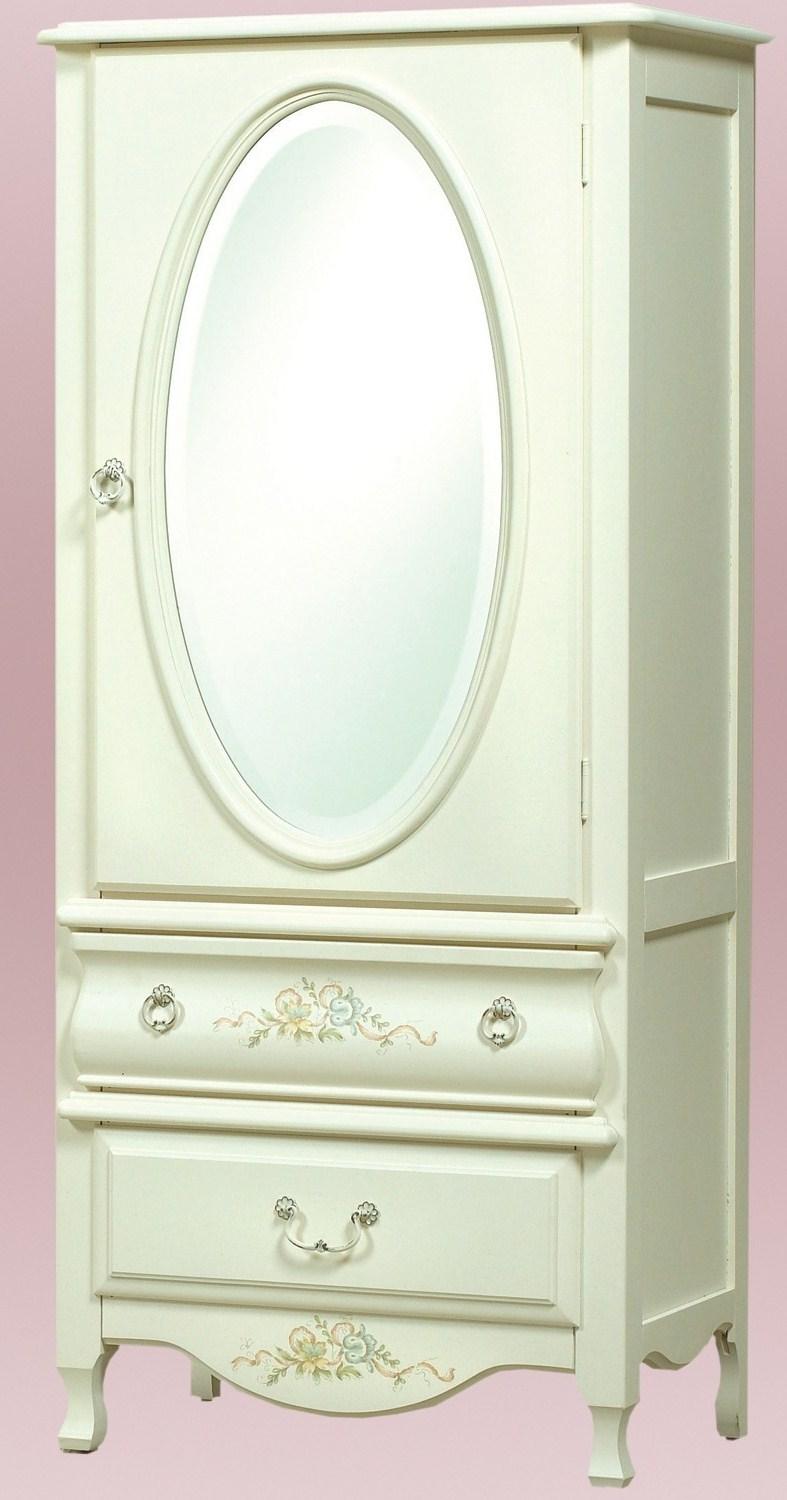
Category: Dressers & Chests
Style: Cottage